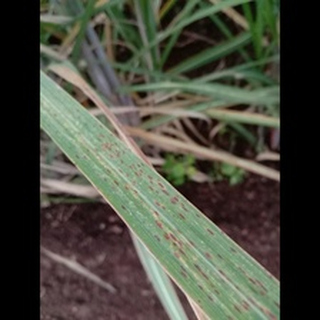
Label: sugarcane_rust